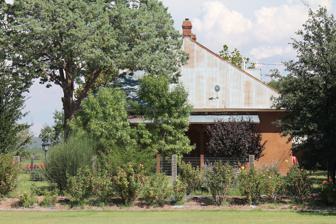
Building: Frank and Amelia Jones House
Country: United States of America
Year built: 1904
United States historic place Frank and Amelia Jones House U.S. National Register of Historic Places Location 18000 Castillo Rd., La Mesa, New Mexico Coordinates 32°08′42″N 106°43′02″W / 32.14500°N 106.71722°W / 32.14500; -106.71722 Built c.1904 NRHP reference No. 14000444 Added to NRHP July 25, 2014 Frank and Amelia Jones House , at 18000 Castillo Rd. in La Mesa, New Mexico , was built around 1904.  It was listed on the National Register of Historic Places in 2014. It has also been known as Martinez-Hernandez Farm and as Ness House . It is a one-story 33 by 63 feet (10 m × 19 m) adobe house with a high hipped roof . References